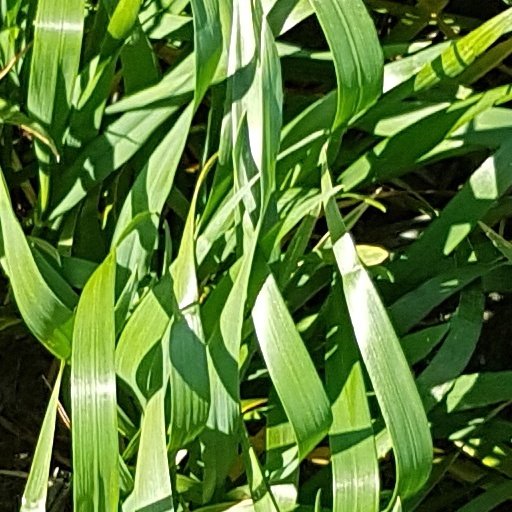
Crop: wheat